Special Service Group (Navy)

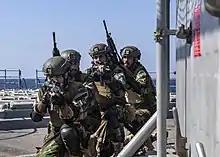
Pakistan Navy Special Forces (SSG-N) operatives

In March 1971, the Navy SSG were deployed in the East-Pakistan to support the Army Special Service Group (SSG) instead of the Army's frogmen team— the Musa Company that remained in Pakistan to conduct the inland waterways operations. Their first direct action based military mission took place in a counterinsurgency operation in Barisal in East-Pakistan, which turned out be a successful in maintaining the control of the city.